Los Angeles City Hall

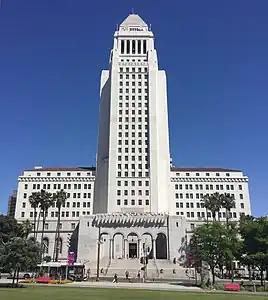
Tallest base-isolated structure in the world, built in 1928. A Neoclassical base with an Art Deco tower. Los Angeles Historic-Cultural Monument #150.

The Mayor of Los Angeles has an office in room 300. Every Tuesday, Wednesday, and Friday at 10:00 am, the Los Angeles City Council meets in its chamber.